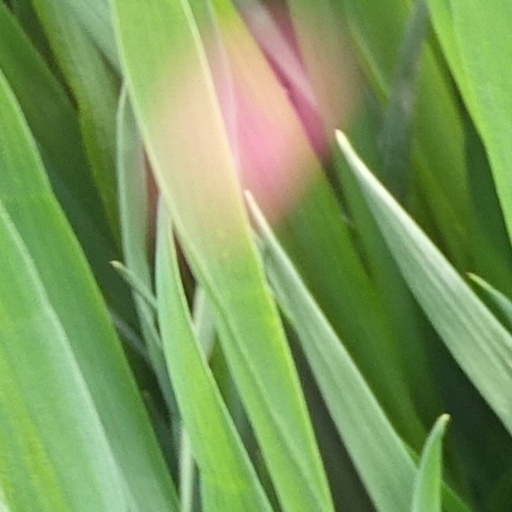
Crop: wheat